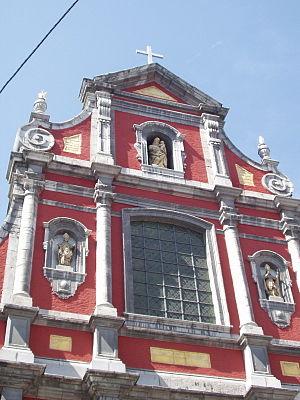
Eglise baroque Saint Gérard. Auteur: Julien Vandeburie
Le couvent des Carmes déchaussés s'établit en Hors-Château à Liège dès 1617 aidé par le comte Jacques de Bellejoyeuse. Leur église est achevée en 1654 après quelques péripéties.
Cet article présente la liste des couvents et des carmels en Belgique et présente à chaque fois, pour chaque édifice religieux classé par ordre alphabétique, sa localisation, la date et l'origine de sa fondation, son ordre religieux de rattachement, et la situation actuelle du couvent ou du carmel.
L'architecture baroque mosan, connue également sous le nom d'architecture dans la principauté de Liège, est une forme d'architecture baroque qui s'est développée aux XVIIᵉ et XVIIIᵉ siècles dans la principauté de Liège, autour d'Aix-la-Chapelle et de Maastricht. Cette région est le Pays mosan. Le baroque mosan s'apparente au baroque des Pays-Bas méridionaux et occupe donc une position intermédiaire entre le stricte classicisme néerlandais et le plus exubérant classicisme français. L'influence du baroque allemand est particulièrement visible dans la région d'Aix-la-Chapelle. Ce style d’architecture est l'un des domaines de la période baroque dans la Principauté de Liège, qui au-delà de l'architecture, fut une période prospère pour les arts appliqués.
Le patrimoine religieux de Liège jusqu'à la Révolution française compte un palais épiscopal, une cathédrale, sept collégiales, une chartreuse, huit abbayes d'hommes et de femmes, vingt-trois couvents d'hommes et vingt-sept couvents de femmes, trente-deux paroisses, une vingtaine d'hôpitaux et autant d'hospices, une trentaine de béguinages, des dizaines de chapelles, soit plus d'une centaine d'oratoires dont une cinquantaine desservis par des religieux réguliers.